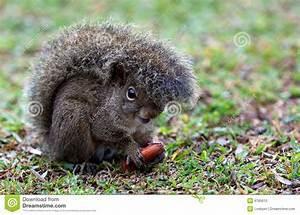
squirrel